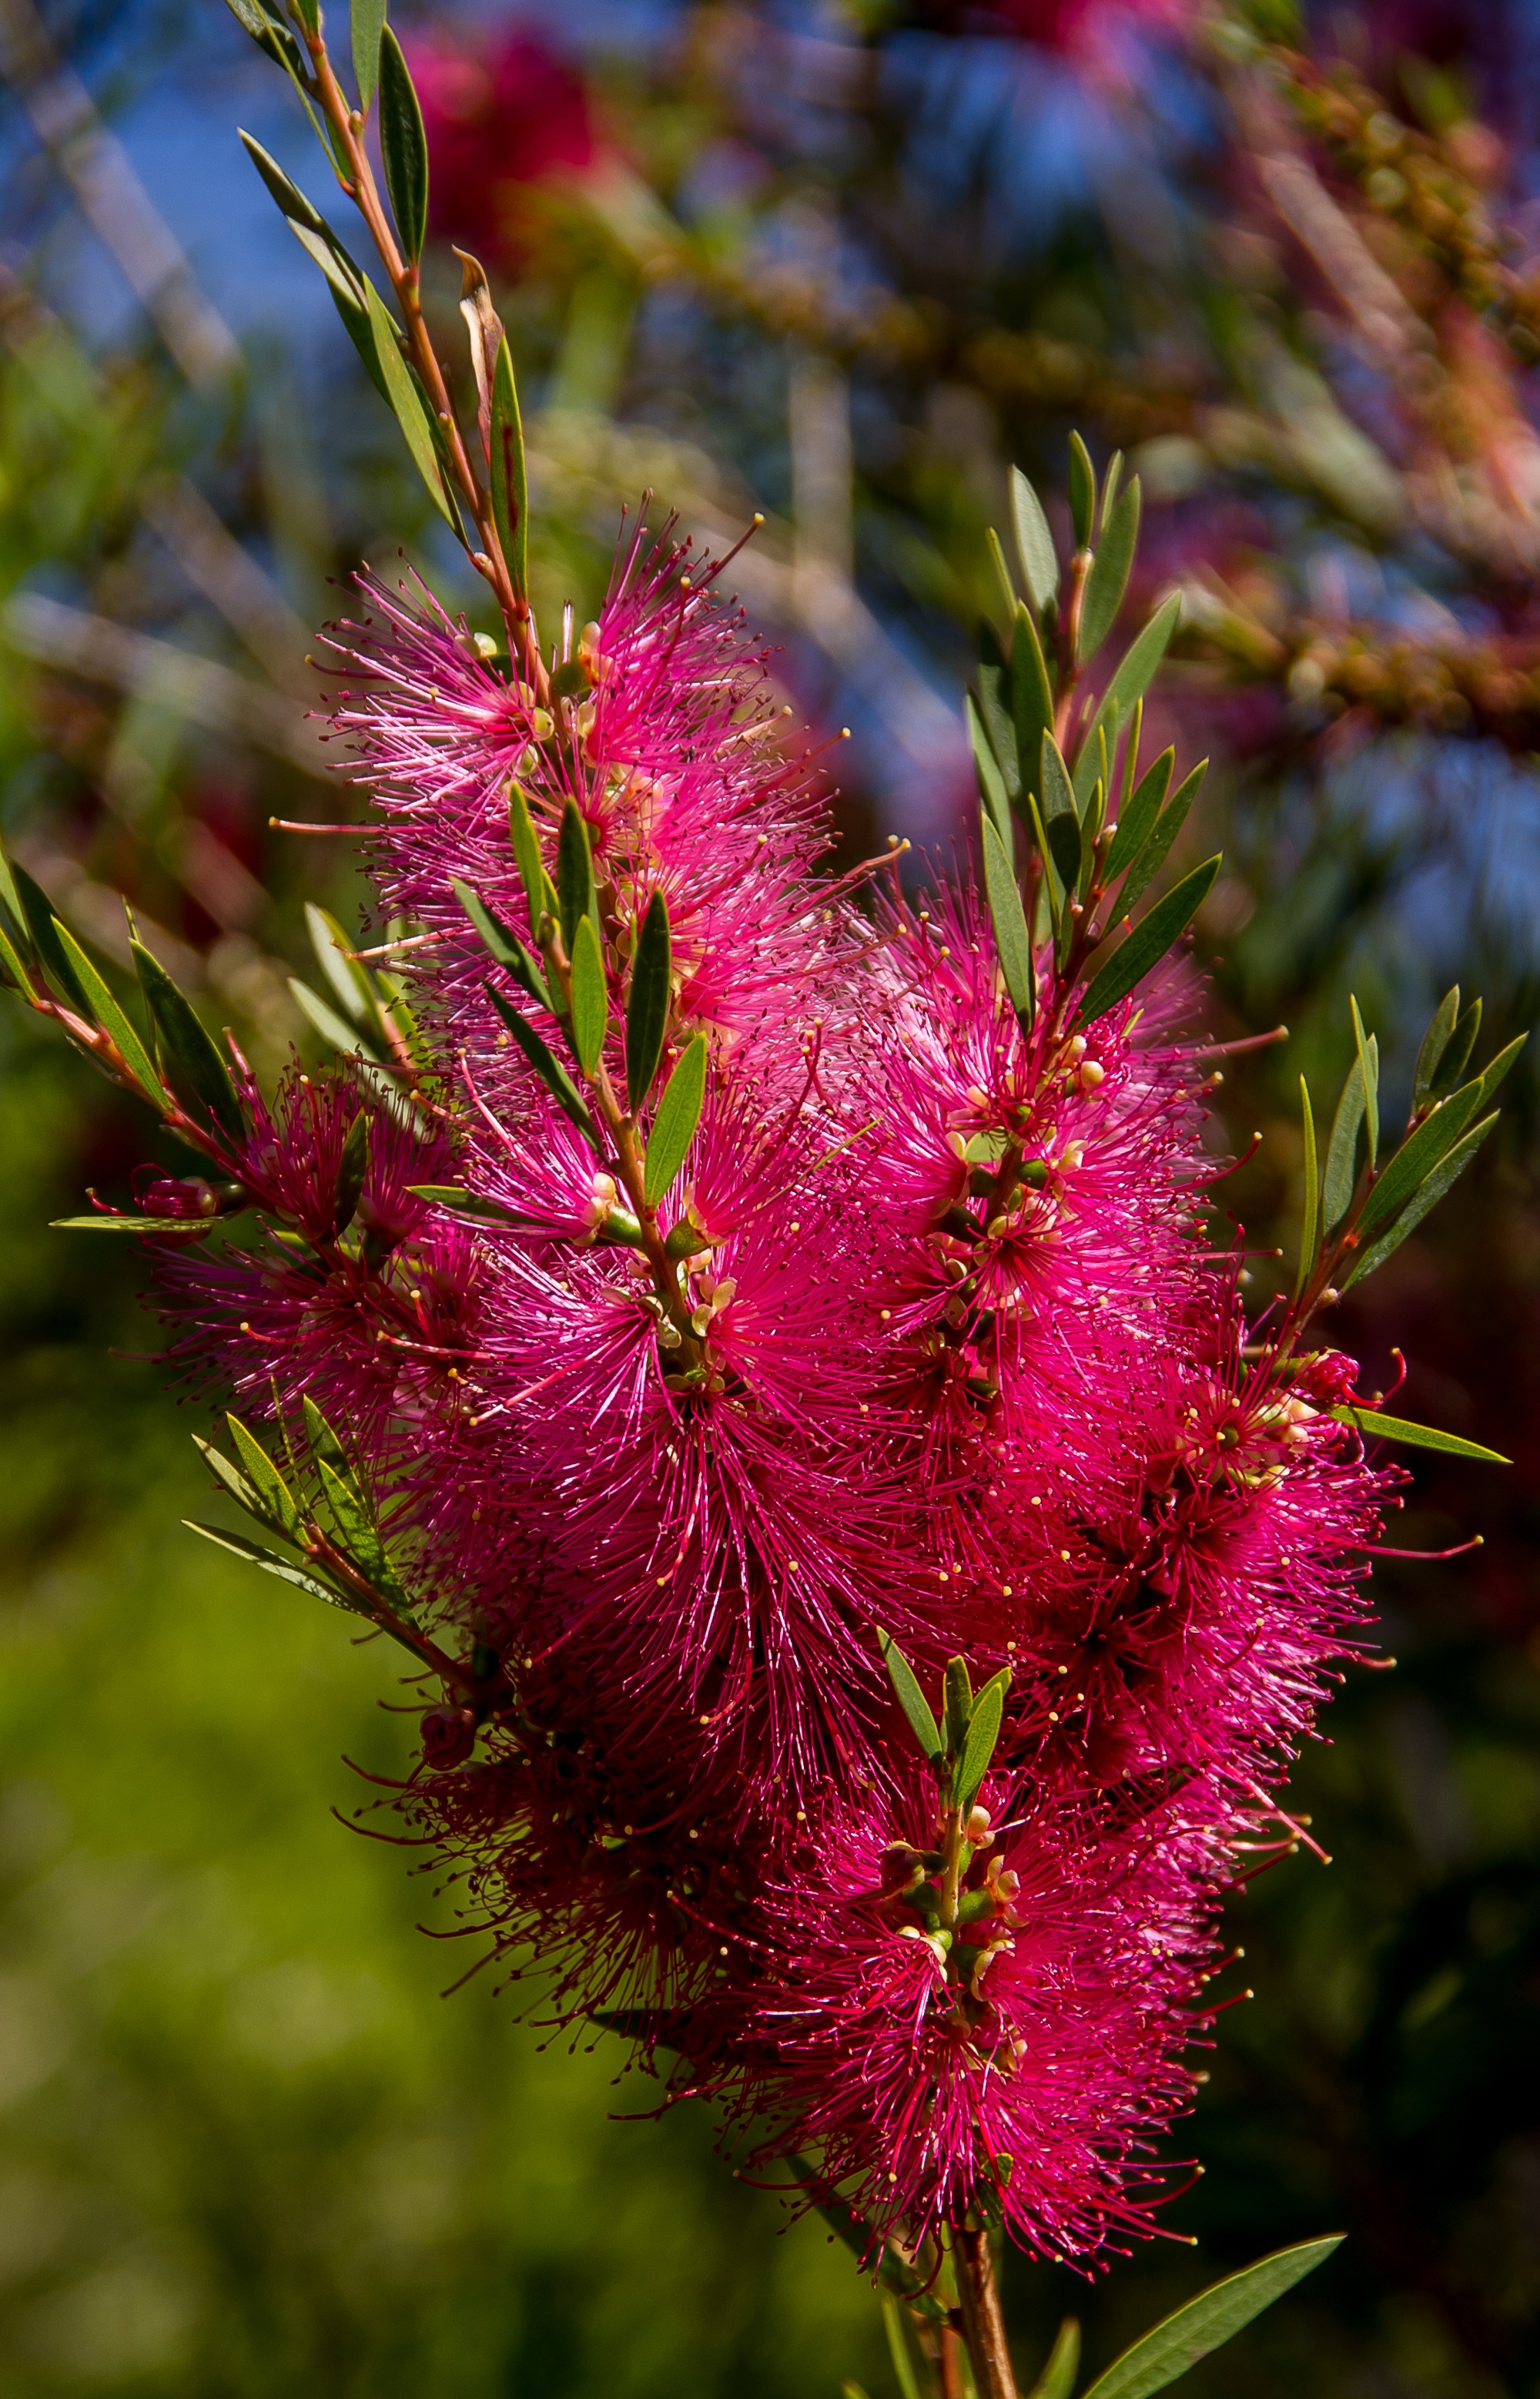
nature, blossom, plant, flower, herb, botany, garden, pink, flora, wildflower, flowers, australia, native, shrub, bright, delicate, callistemon, macro photography, flowering plant, bottlebrush, land plant, castilleja